Head covering for Christian women

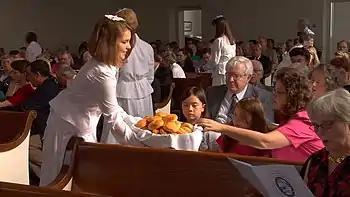
Female dieners in the Moravian Church serving bread to fellow members of their congregation during the celebration in a lovefeast are seen wearing headcoverings.

Many Anabaptist women, especially those of the Conservative Anabaptist and Old Order Anabaptist branches, wear headcoverings, often in conjunction with plain dress. This includes Mennonites (e.g., Old Order Mennonites and Conservative Mennonites), River Brethren (Old Order River Brethren and Calvary Holiness Church), Hutterites, Bruderhof, Schwarzenau Brethren (Old Order Schwarzenau Brethren and Dunkard Brethren Church), Amish, Apostolic Christians and Charity Christians. Headcovering is among the seven ordinances of Conservative Mennonites, as with the Dunkard Brethren.